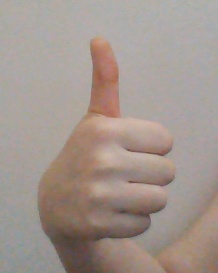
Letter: aleff